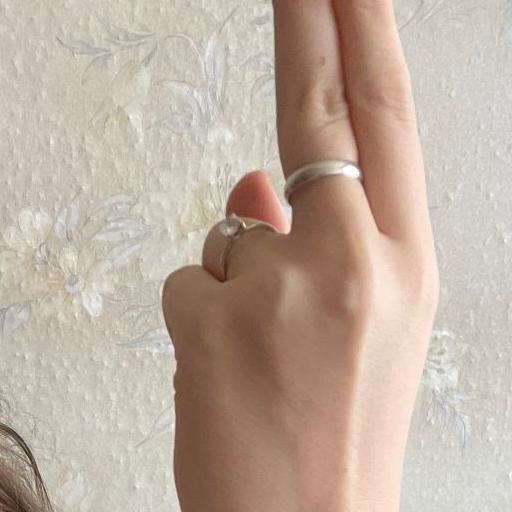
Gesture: two_up_inverted